Premanand Bhatt

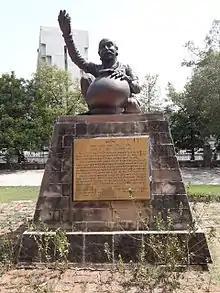
Statue of Premanand placed near Faculty of Arts in M. S. University, Vadodara

He was born in 1636 at Vadodara in the caste of the Nandora Chaturvanshi Brahmins. In colophons of his Akhyanas, he remarked such as, "Place of braves called Vadodara, Situated in the middle of Gujarat, caste Chaturvanshi Bramins, Bhatt Premanand is the name". In those times, Gujarat was ruled by Mughal governor Aurangzeb. At that time it was openly said: